Historic house museum

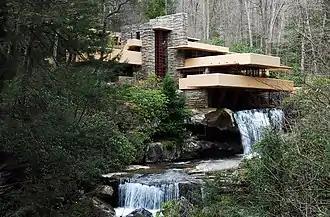
Fallingwater is a historic house museum in Pennsylvania visited for its 1935 design by Frank Lloyd Wright

A historic house museum is a house of historic significance that is preserved as a museum. Historic furnishings may be displayed in a way that reflects their original placement and usage in a home. Historic house museums are held to a variety of standards, including those of the International Council of Museums. Houses are transformed into museums for a number of different reasons. For example, the homes of famous writers are frequently turned into writer's home museums to support literary tourism.